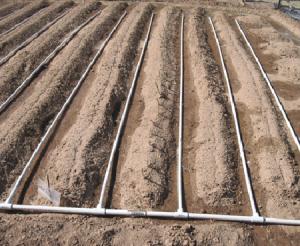
Hii ni ardhi iliyoandaliwa kwa kilimo enye mistari mirefu iliyonyooka au mfereji iliyotengenezwa ardhini labda kwa ajili ya kupanda mimea au umwagiliaji. Inaonekana kama shamba lililolimwa au bustani iliyotengenezwa vizuri.